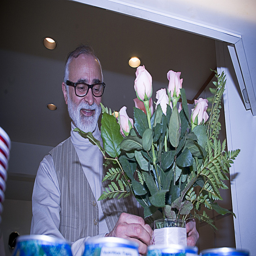
a man holding a vase of some flowers
A bearded man in a gray suit is holding a vase of white roses.
A man smiling while looking at a vase of flowers.
A man adjusting a flower vase with roses in it.
A man organizes a batch of roses in a vase.